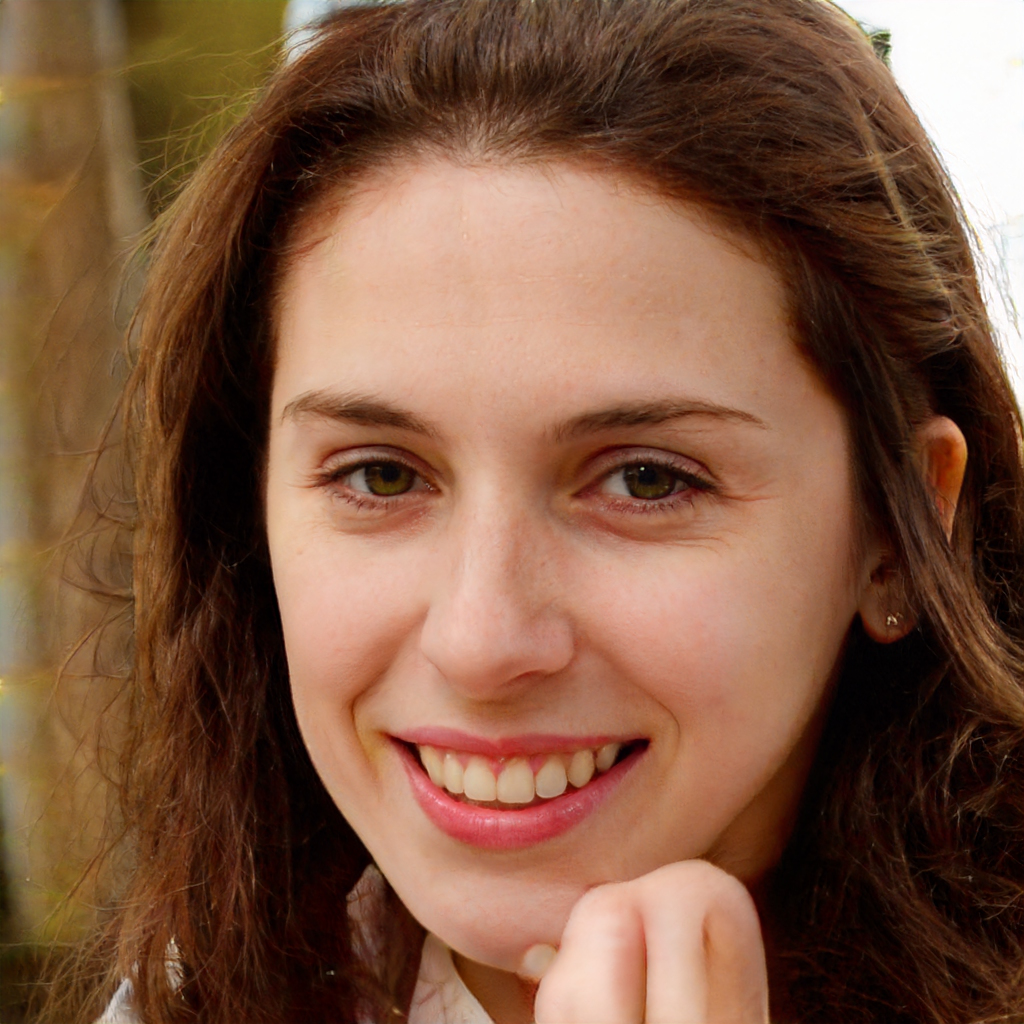
Label: Colored